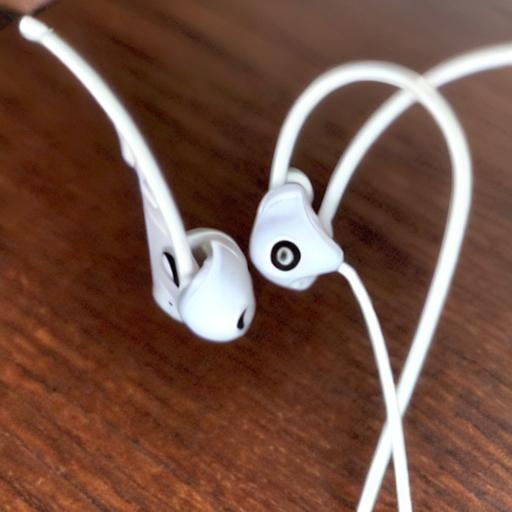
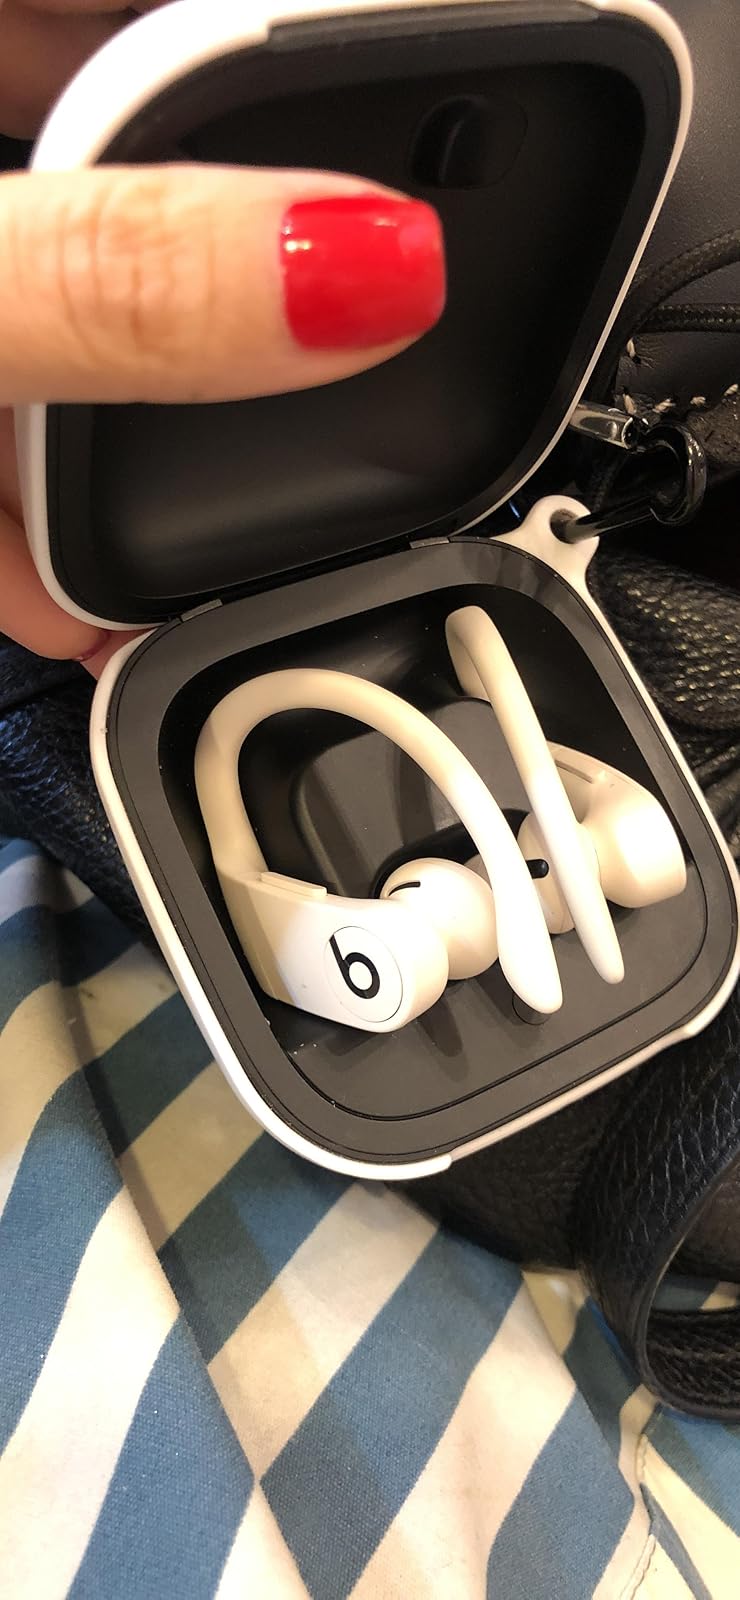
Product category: earbuds
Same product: no